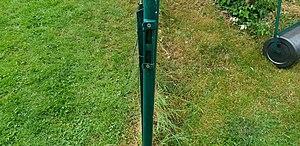
A gauche pelouse scarifiée, à droite non scarifiée encore feutrée (2 mois après la scarification)
Un scarificateur est un instrument manuel ou motorisé, agricole, équipé de dents ou de couteaux métalliques. Il est utilisé pour défeutrer par scarification, c’est-à-dire lacérer la couche de végétaux qui se forme ou va se déposer progressivement sur la pelouse. Invisible au début, cette accumulation étouffe peu à peu le gazon qui jaunit et se dégrade. Le feutre devient alors une barrière à l'entrée de l'eau, de l'air, de la lumière, ou à l'apport d'éléments nutritifs pour enrichir le sol. La scarification permet de corriger l'acidité excessive du sol créée par le défaut d'aération. Après la scarification, la pelouse recouvre densité et résistance.
Le feutrage ou feutre est l'amas au sol de débris végétaux, morts ou vivants, et de racines superficielles, qui forment une couche compacte au pied du gazon. Cette couche empêche la circulation de l'eau, de l'air ou des nutriments jusqu'aux racines des herbes.